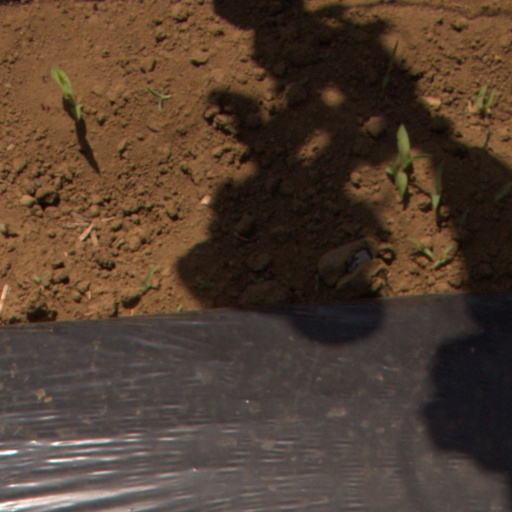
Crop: Jerusalem artichoke